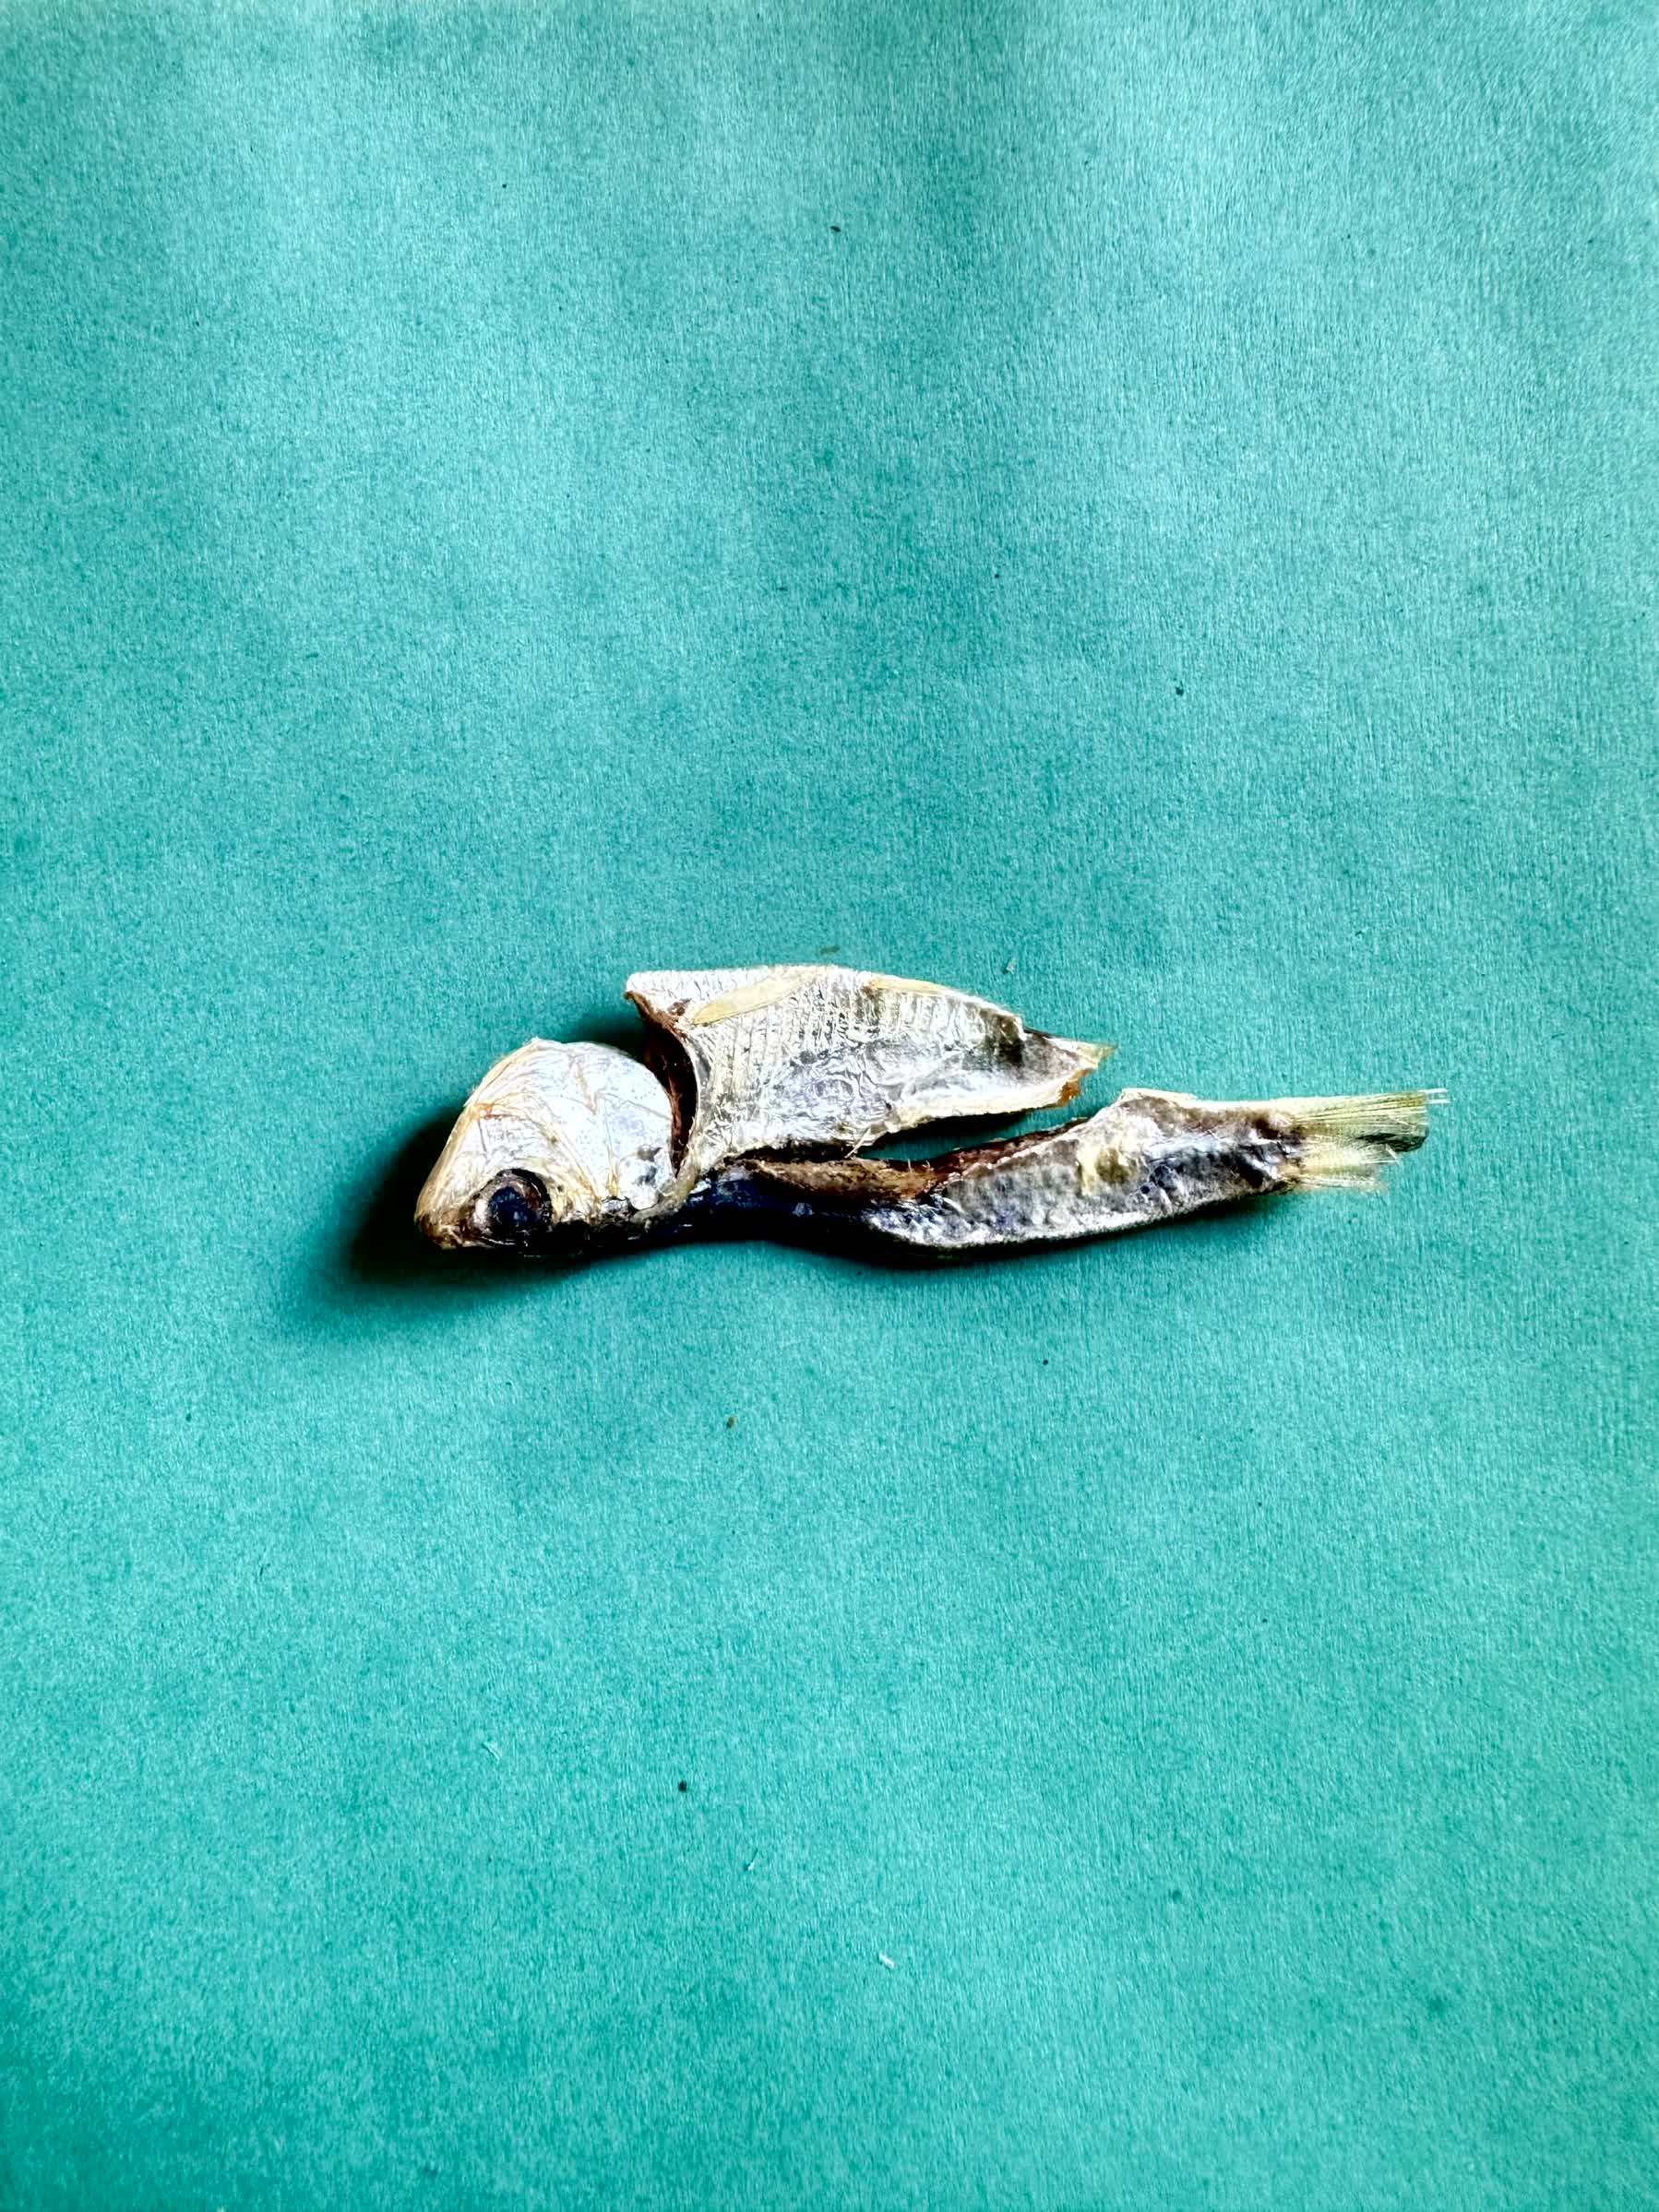
Species: Chapila